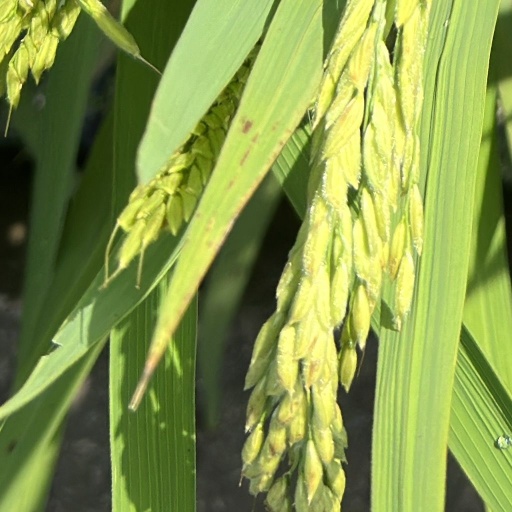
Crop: rice